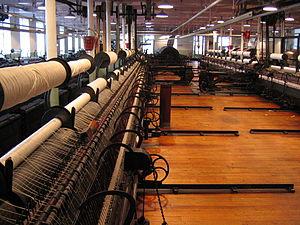
North and South est une mini-série britannique réalisée en 2004 par Brian Percival pour la BBC, sur un scénario de Sandy Welch, adaptation du roman victorien éponyme d'Elizabeth Gaskell, publié en 1855, qui raconte la difficile acclimatation à la société du Nord industriel de Margaret Hale, originaire du Sud rural et élevée dans la bonne société londonienne.
Un textile est un matériau susceptible d'être tissé ou tricoté. Initialement, il désigne donc un matériau qui peut se diviser en fibres ou en fils textiles, tels le coton, le chanvre, le lin, la laine ou la pierre d'amiante, puis avec la découverte de nouvelles techniques, les fibres synthétiques.
Cette liste des musées du Lancashire, Angleterre contient des musées qui sont définis dans ce contexte comme des institutions qui recueillent et soignent des objets d'intérêt culturel, artistique, scientifique ou historique. leurs collections ou expositions connexes disponibles pour la consultation publique. Sont également inclus les galeries d'art à but non lucratif et les galeries d'art universitaires. Les musées virtuels ne sont pas inclus.